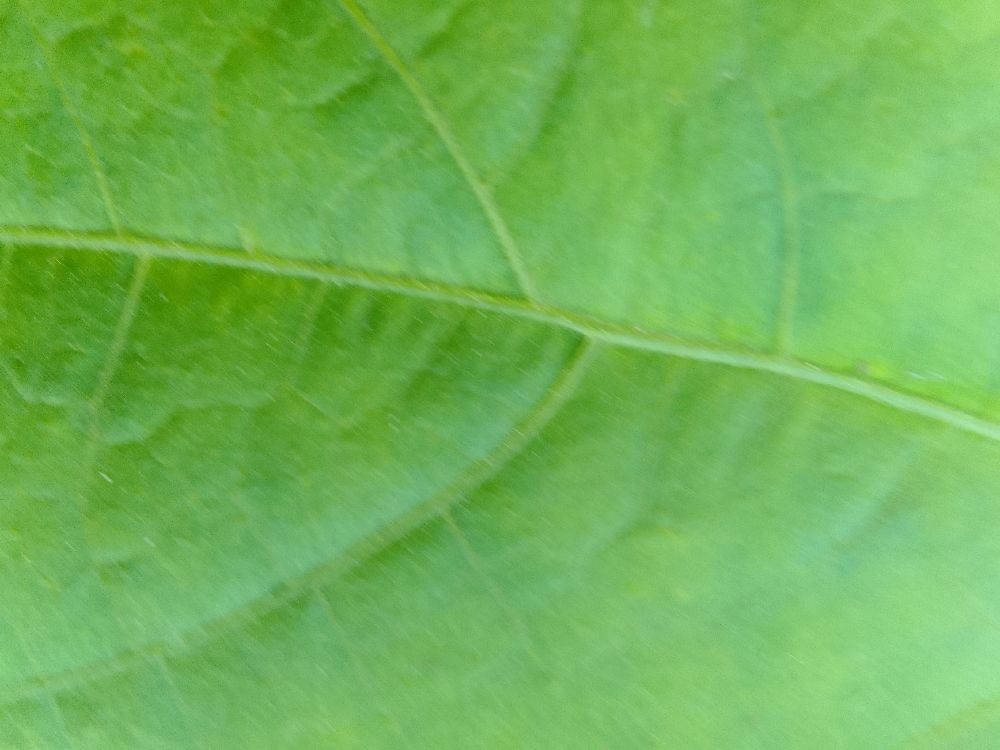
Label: healthy